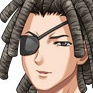
Portrait style: Anime Portrait